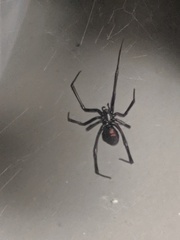
Species: Lactrodectus_hesperus